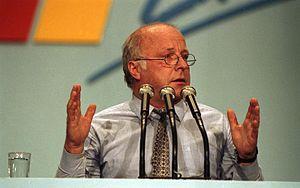
Norbert Blüm est un homme politique allemand membre de l'Union chrétienne-démocrate d'Allemagne, né le 21 juillet 1935 à Rüsselsheim am Main et mort le 23 avril 2020 à Bonn.